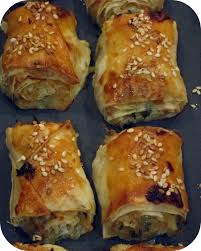
Yemek: borek